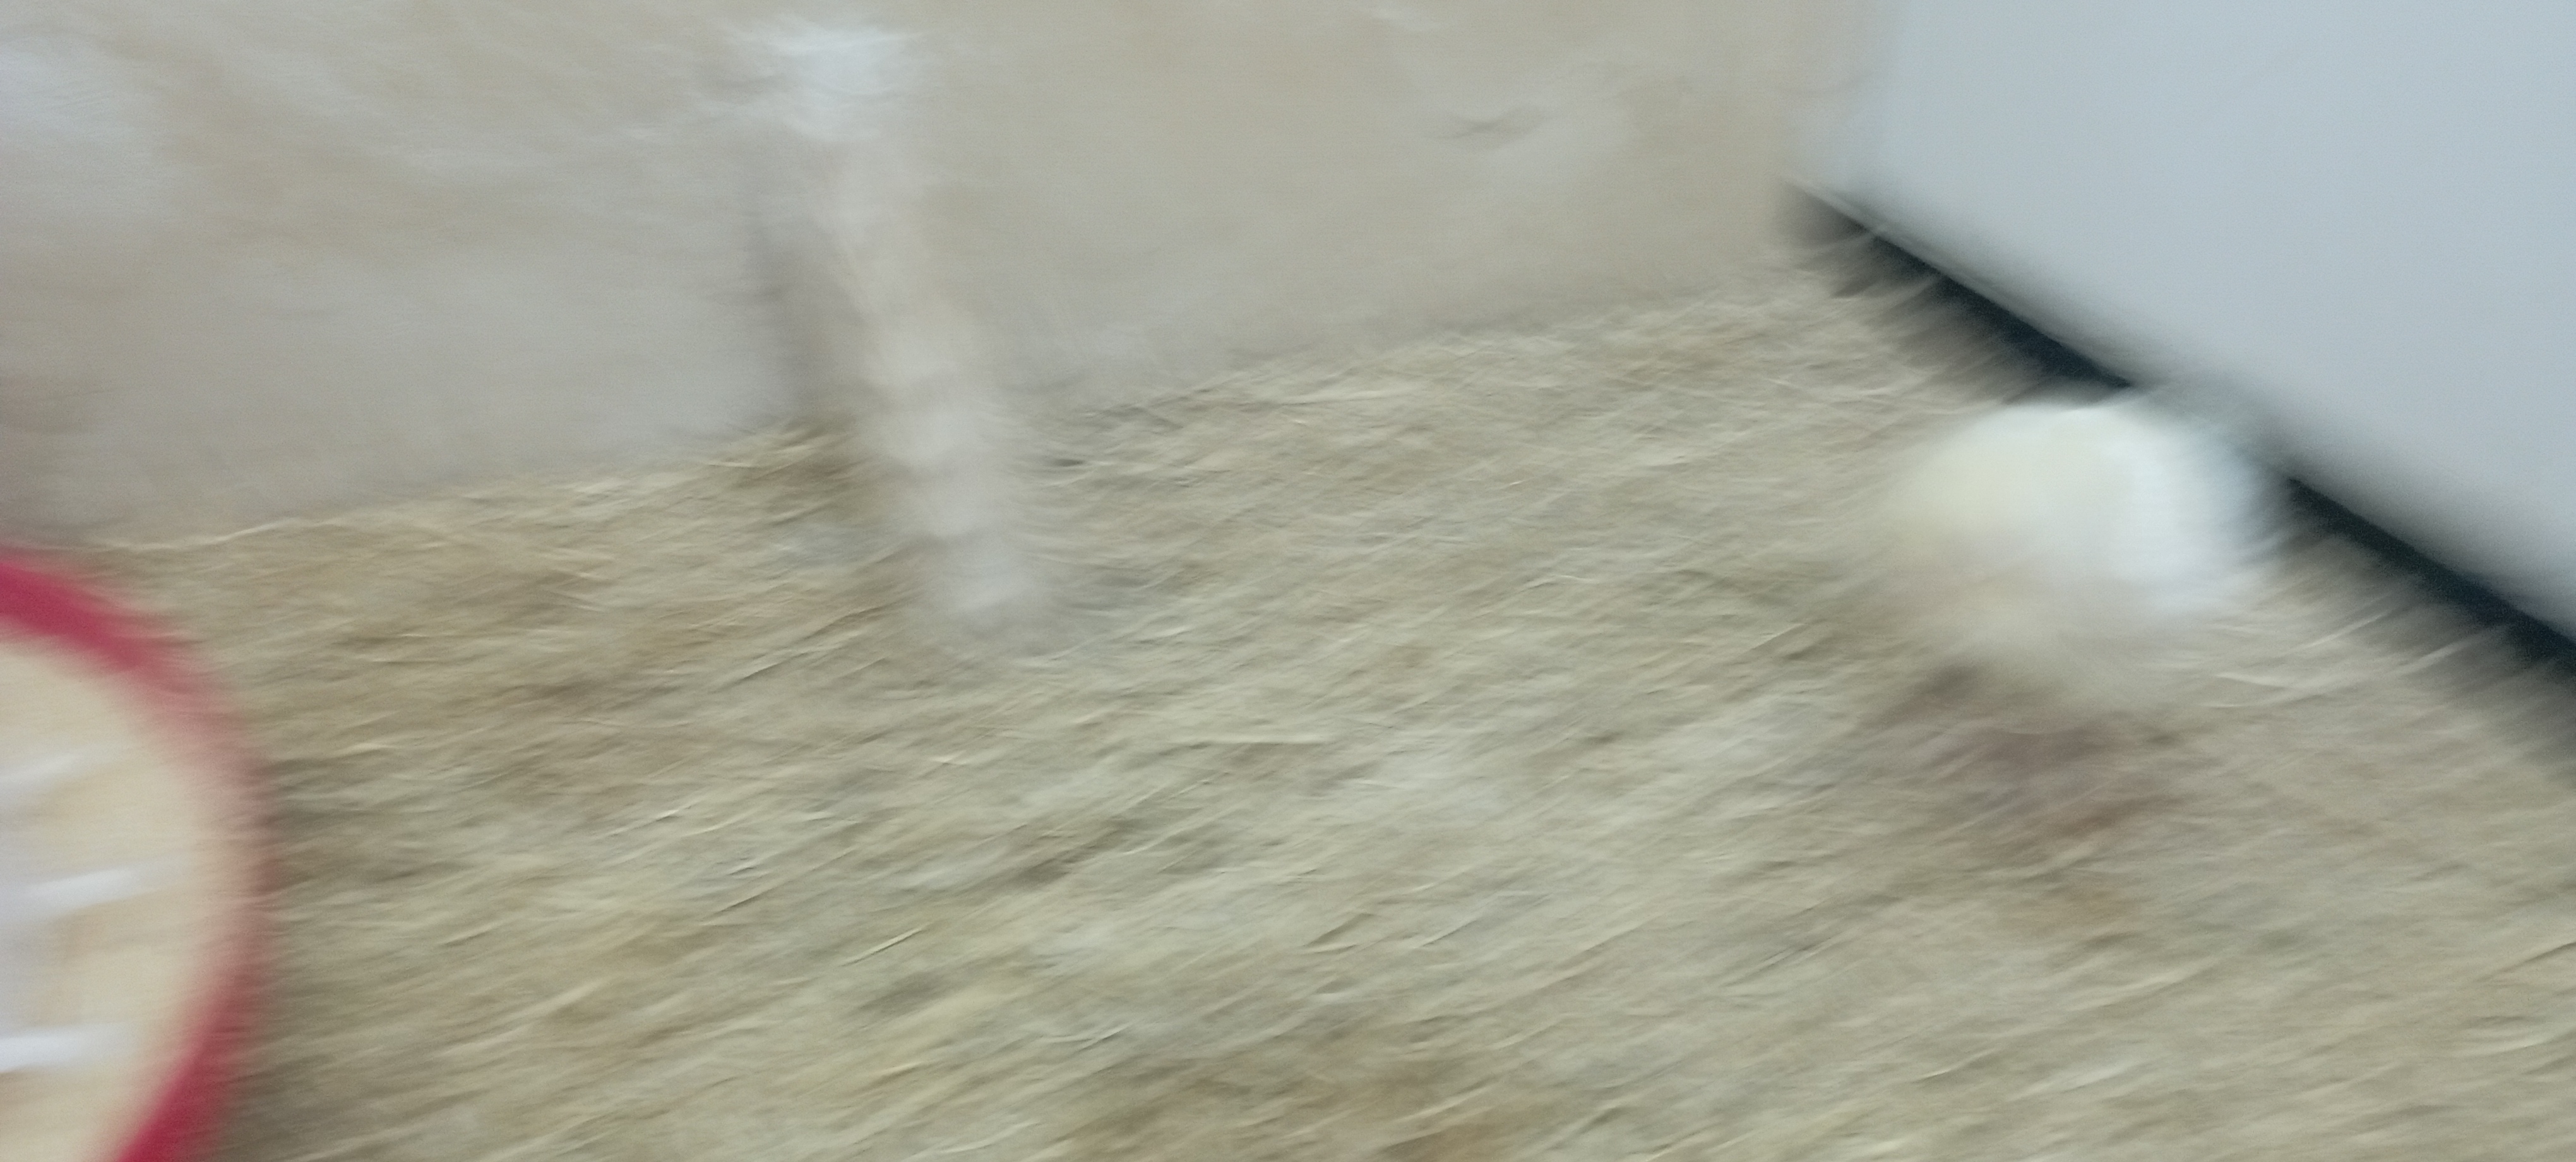
Weight: 592 g